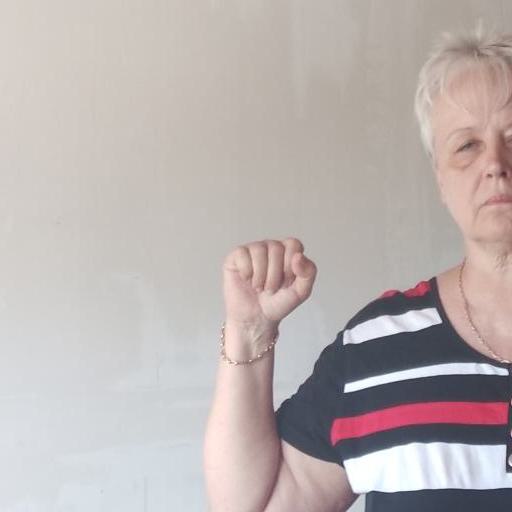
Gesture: fist